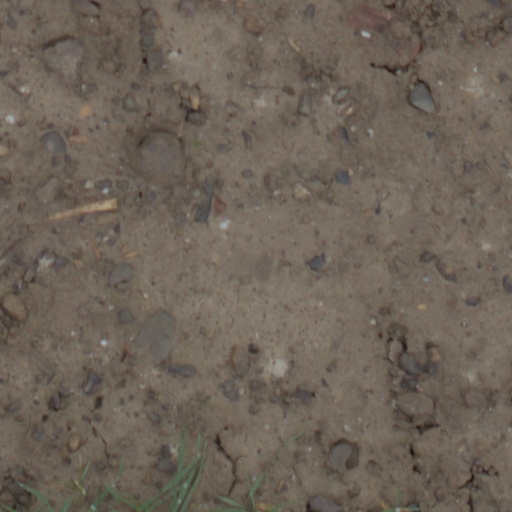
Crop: wheat